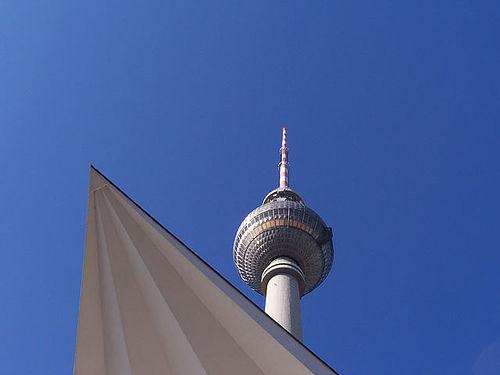
Weather: sun or clear